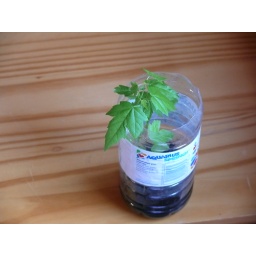
Will's tree in a bottle